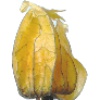
Label: physalis_with_husk